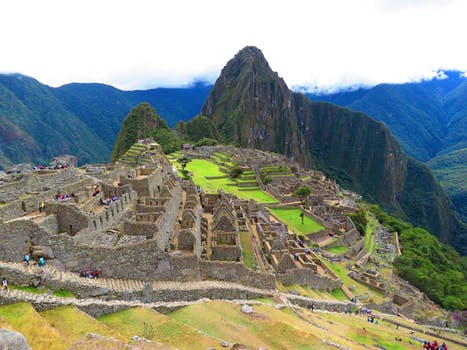
Label: No Watermark